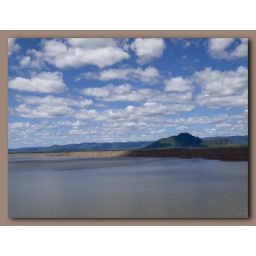
So calm with puffy white clouds and the mountains standing sentinels in the background.